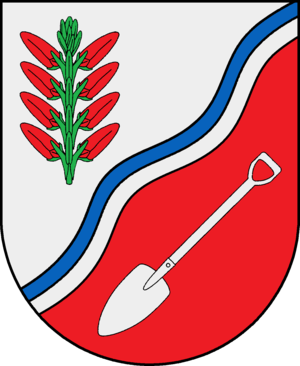
Heidgraben est une commune de l'arrondissement de Pinneberg appartenant au Land du Schleswig-Holstein, en Allemagne.